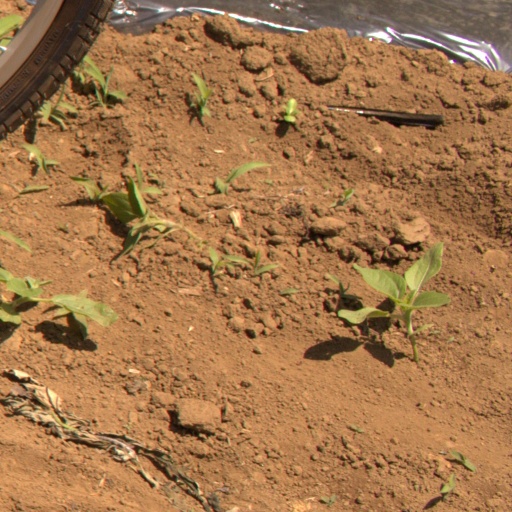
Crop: Jerusalem artichoke